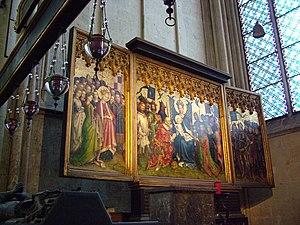
Géréon de Cologne qui a peut-être été un soldat, est un saint martyr du IIIᵉ siècle, mort par décapitation à Saint-Maurice. Avec ses compagnons martyrs de la légion thébaine il est liturgiquement commémoré le 10 octobre.
Stefan Lochner, né vers 1410 dans la région de Meersburg, au bord du lac de Constance, et mort à Cologne en 1451, est, avec le Maître de la Véronique le peintre allemand le plus significatif de Cologne au XVᵉ siècle.